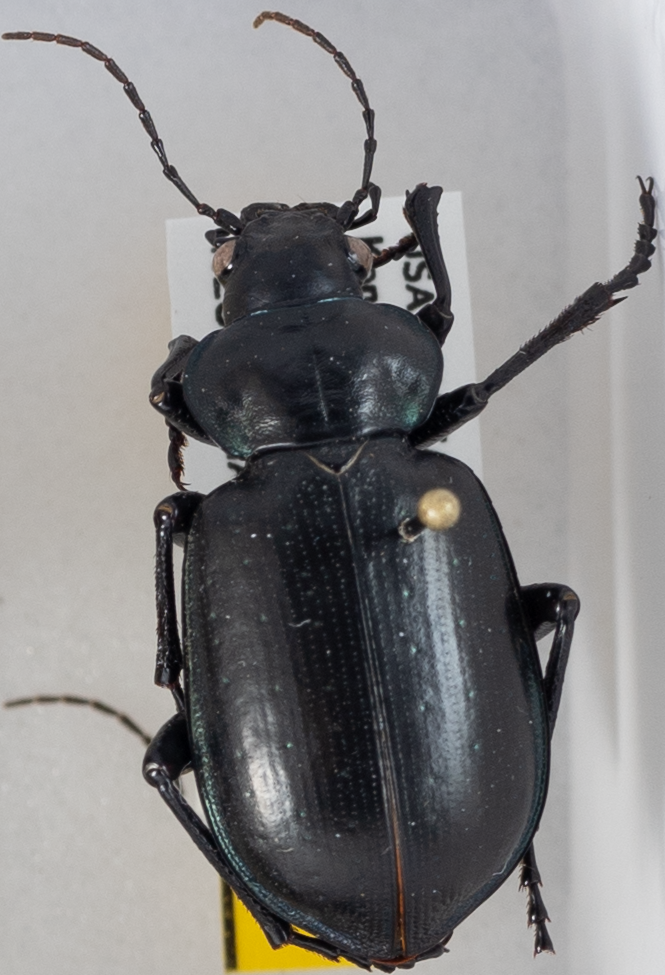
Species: Calosoma affine
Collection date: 2019-06-05
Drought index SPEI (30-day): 1.608
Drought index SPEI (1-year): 1.498
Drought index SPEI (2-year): -0.086